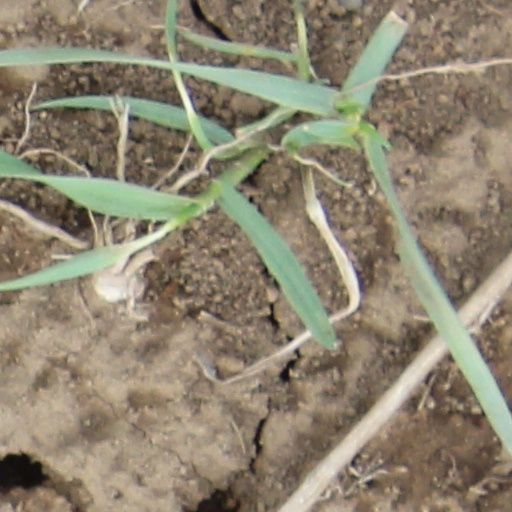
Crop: wheat